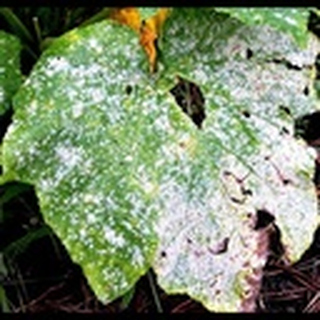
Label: cotton_powdery_mildew